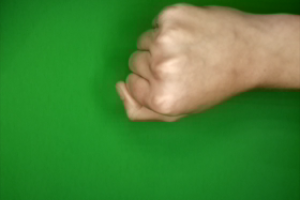
Label: rock